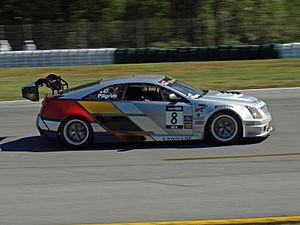
Andy Pilgrim, né le 18 août 1956 à Nottingham en Angleterre, est un pilote automobile né en Grande-Bretagne, qui est devenu citoyen américain en 1998. Il est pilote d'usine Cadillac dans le championnat SCCA World Challenge, où il a remporté le titre de champion de la catégorie GT en 2005, deuxième en 2007, 2008 et 2012, troisième en 2006 et 2013. Il s’est également classé quatrième en 2009 et 2010 avec une K-Pax Volvo. Il a également été pilote d'usine Corvette Racing de 1999 à 2003.